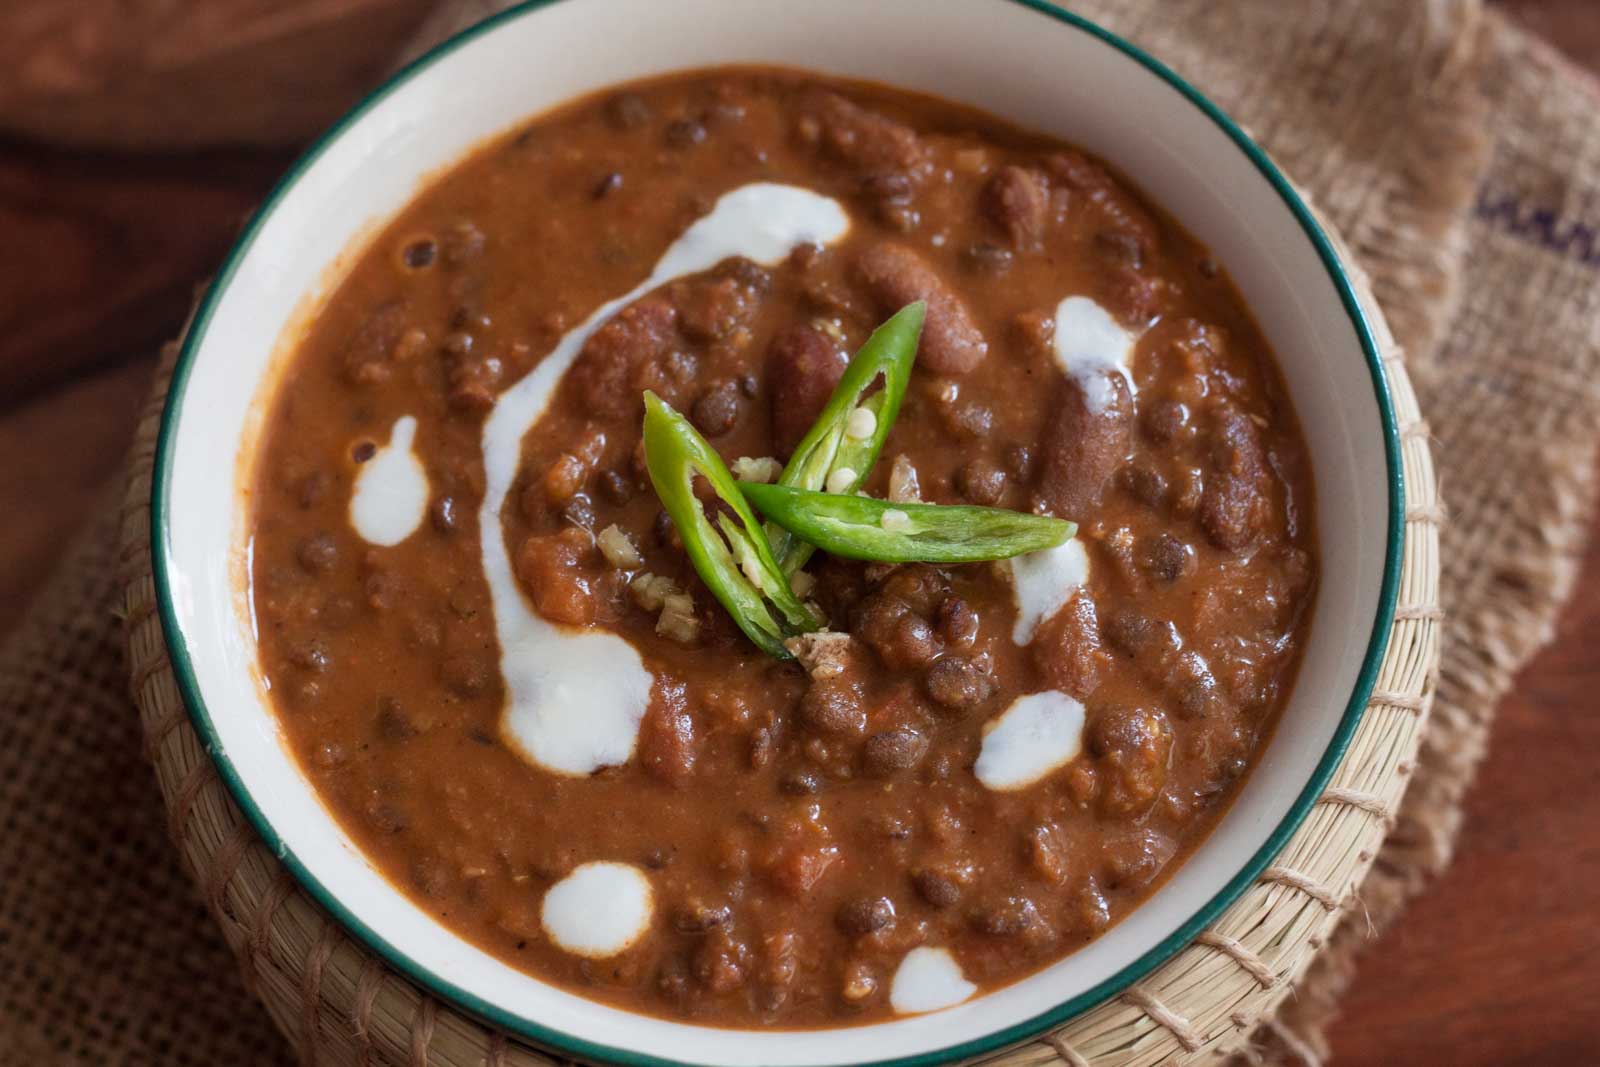
Dish: dal_makhani